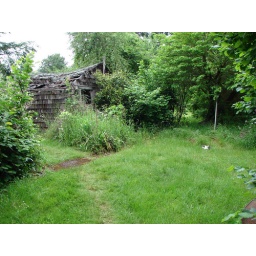
A portion of the path behind the old house in Mehama and the field beyond. Something is watching the photographer.